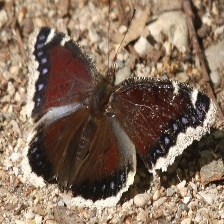
Species: MOURNING CLOAK
Butterfly family (ImageNet category): admiral